First inauguration of Barack Obama

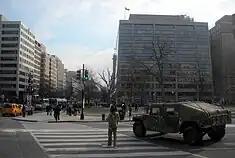
U.S. National Guard vehicle on K Street, N.W. in Washington, D.C. during the inauguration

No official count was taken of the number of people attending the inaugural ceremony, although multiple sources concluded that the ceremony had the largest audience of any event ever held in Washington, D.C. Government agencies and federal officials, who coordinated security and traffic management, determined the attendance count to be 1.8 million people based on information collected by several cameras and individuals on the ground. "The Washington Post" reported the estimated crowd size for the inaugural ceremony, and the National Park Service said it did not contest the estimate.